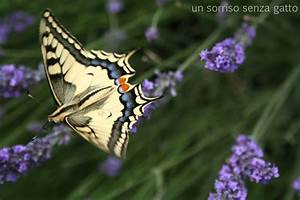
Label: farfalla